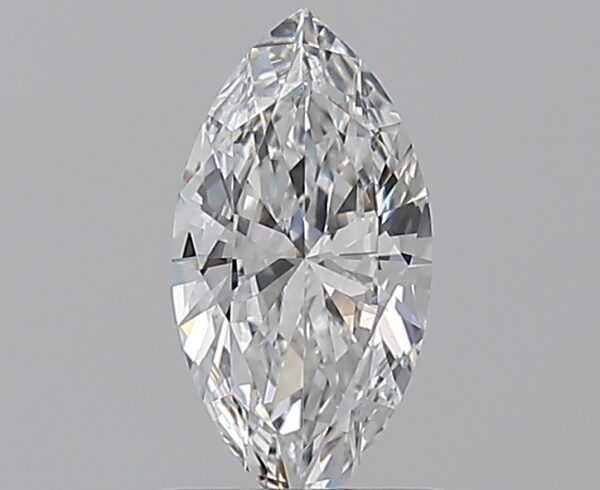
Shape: marquise
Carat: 0.7
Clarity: VS2
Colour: D
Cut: VG
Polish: VG
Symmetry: VG
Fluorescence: ST
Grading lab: GIA
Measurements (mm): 9.35 x 4.77 x 2.68